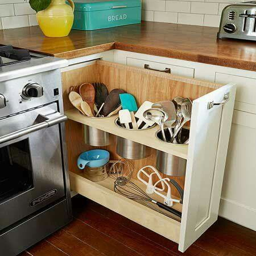
what a creative storage solution !